State Route 71 (New York–Massachusetts)

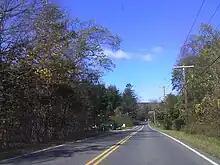
Route 71 in Massachusetts, heading westbound through Alford

The two-state highway begins as NY 71 at a Y intersection with NY 22 in Green River, a hamlet within the town of Hillsdale in Columbia County, New York. Both legs of the junction are two-lane, two-way roads; however, only the southern leg is officially designated as part of NY 71. The north leg is also state-maintained but designated as NY 980E, an unsigned reference route. NY 71 heads southeastward from the Y intersection as a two-lane road named Nobletown Road, following the Green River through a narrow valley in the Taconic Mountains. It passes several homes in an otherwise wooded area on its way to the Massachusetts state line, from which the roadway continues as that state's Route 71. Now in the town of Alford in Berkshire County, Massachusetts, Route 71 changes names to Green River Valley Road, continuing through residential areas in the base of the river valley. The valley and the road curve slightly southward near the Egremont town line, at which point the level of development along the highway begins to slowly taper off.